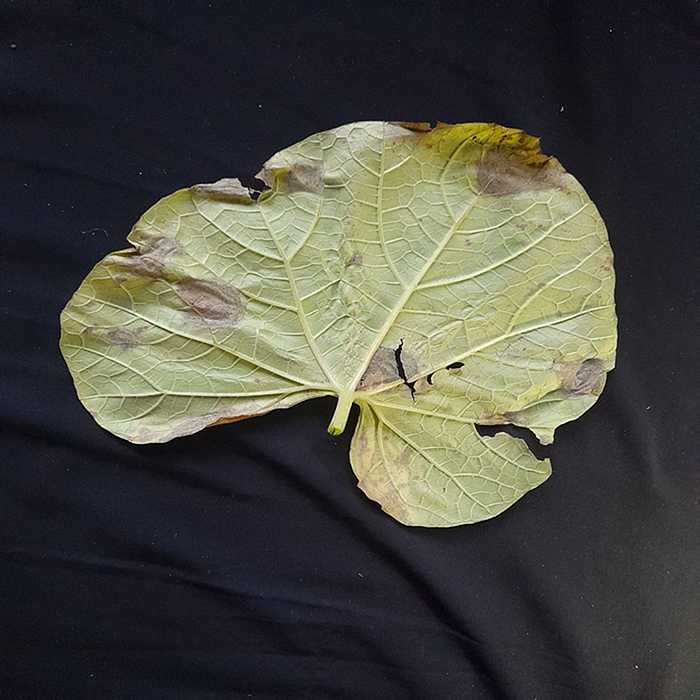
Plant: Bottle gourd
Label: Downey mildew